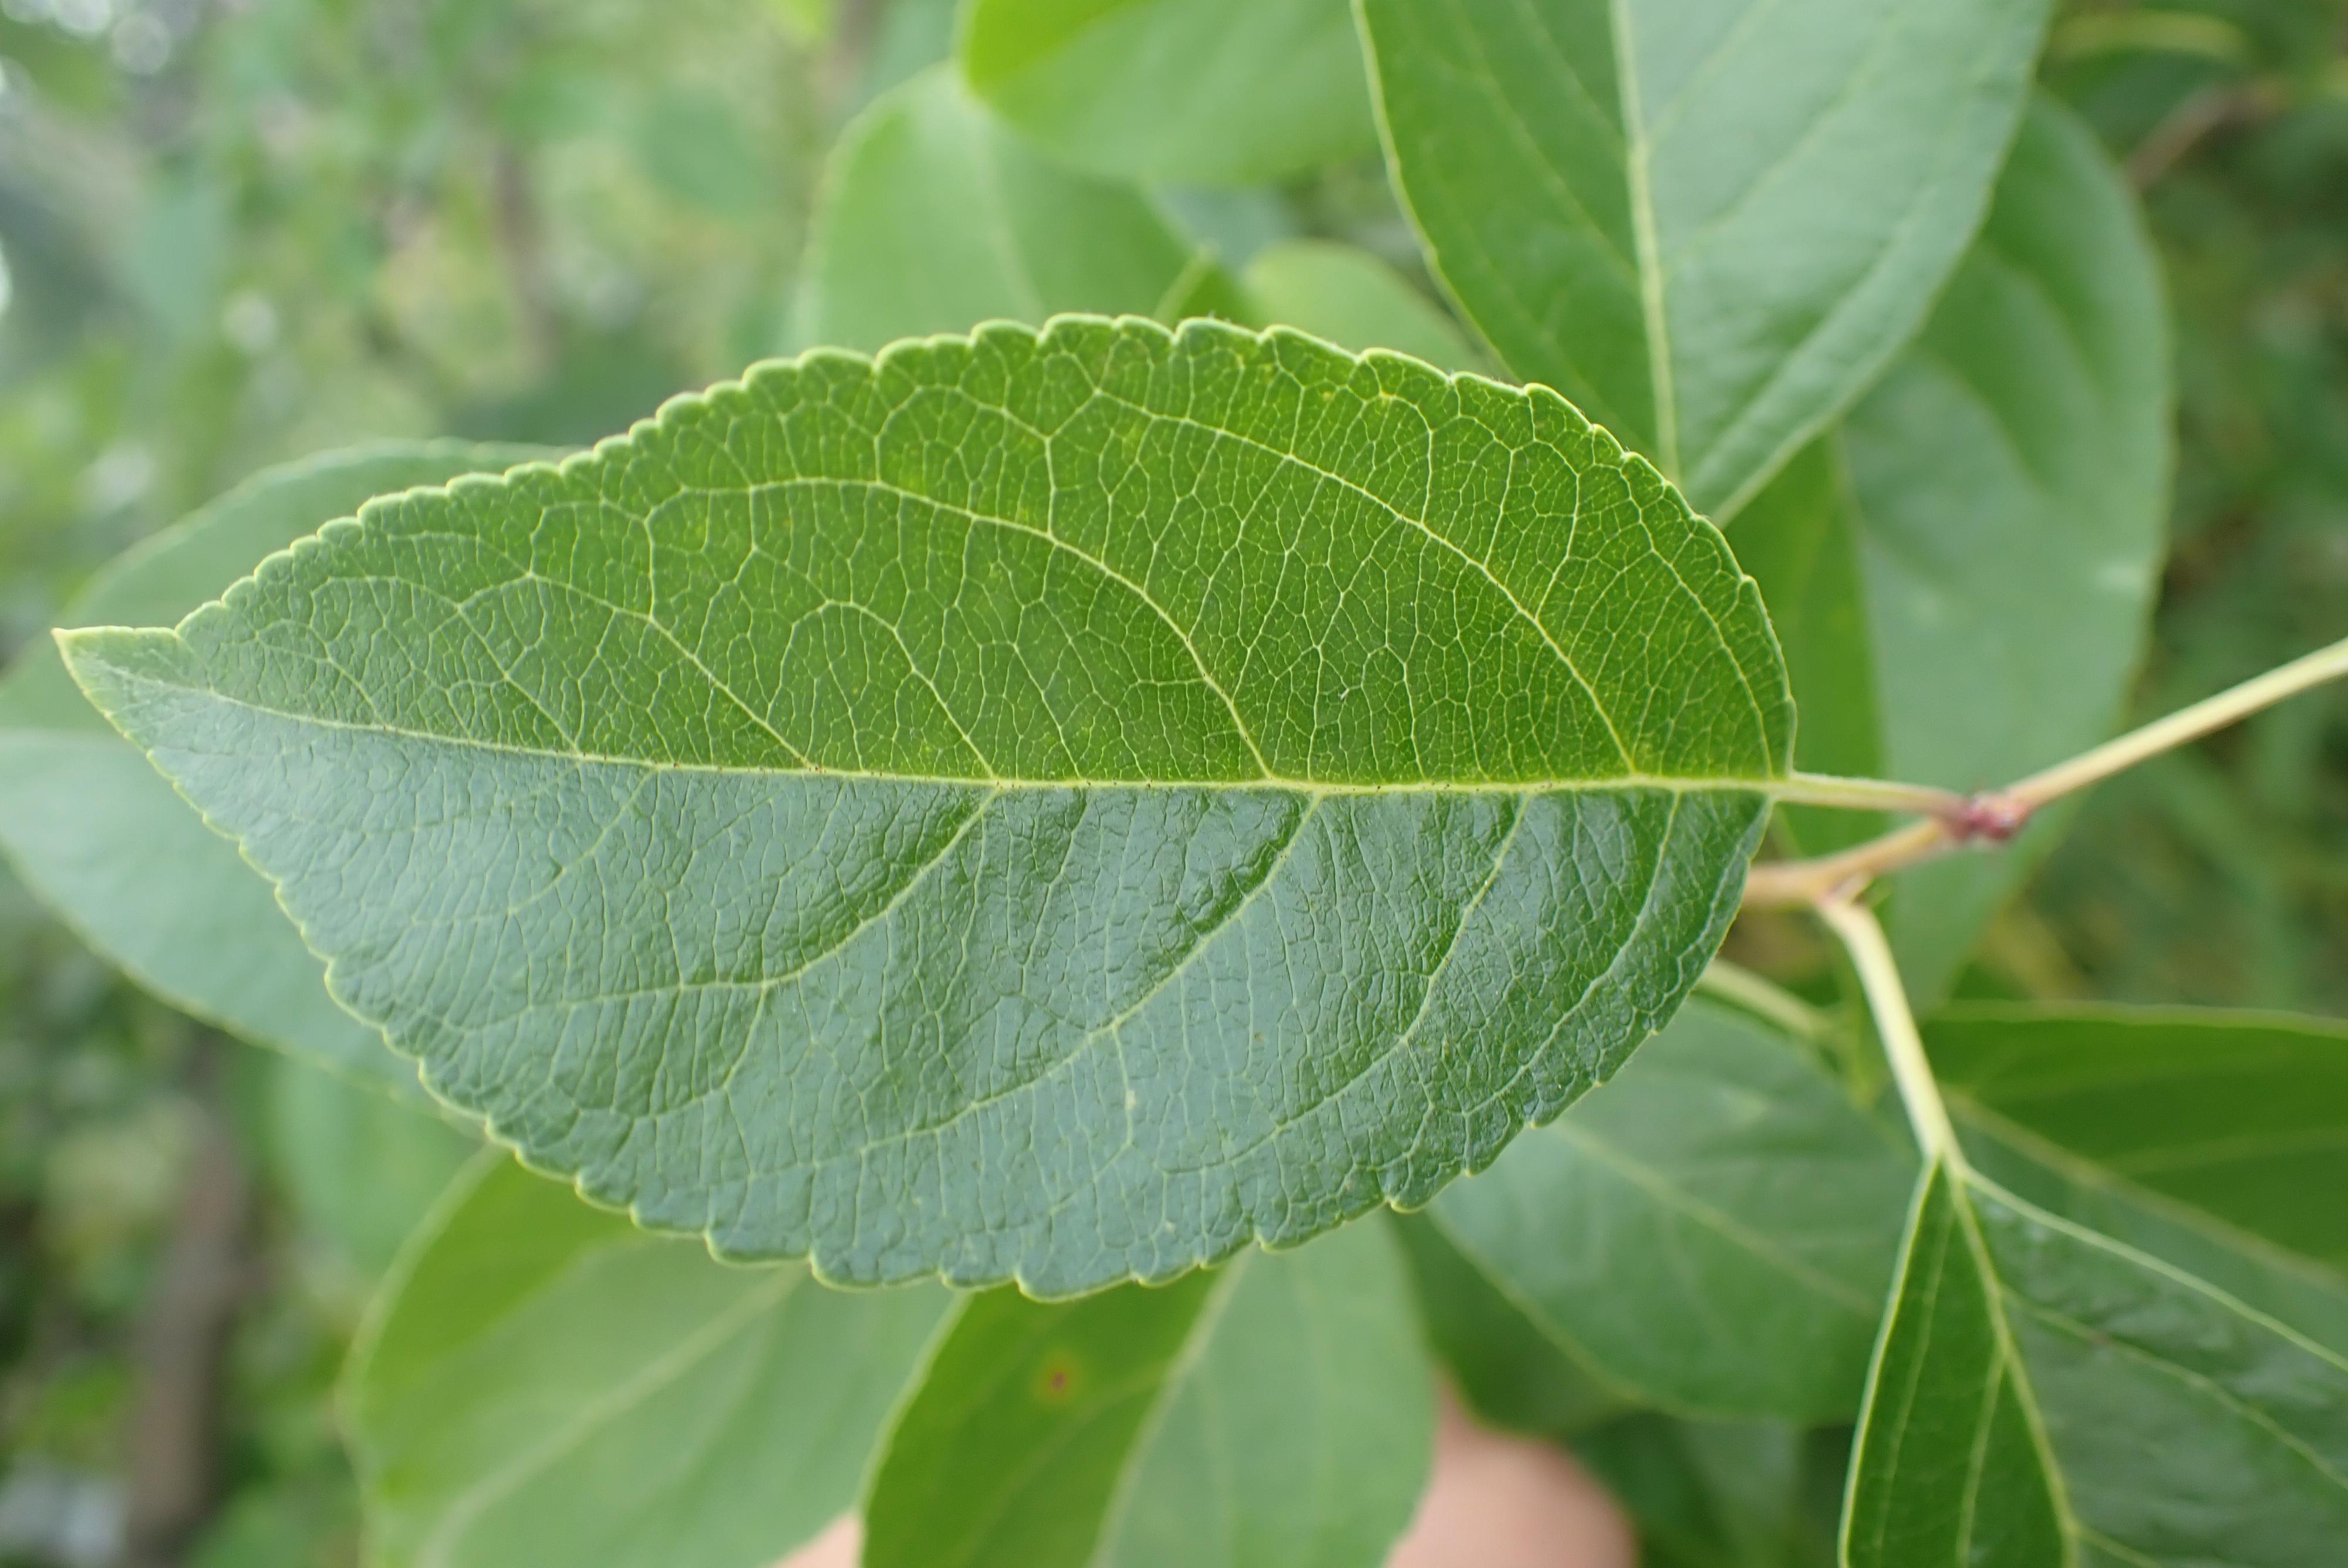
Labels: healthy